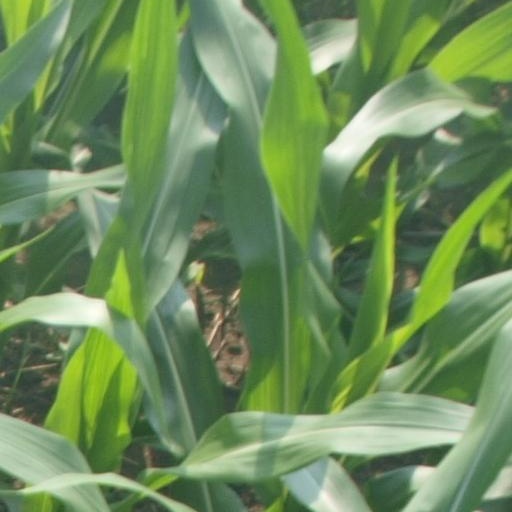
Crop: maize; corn